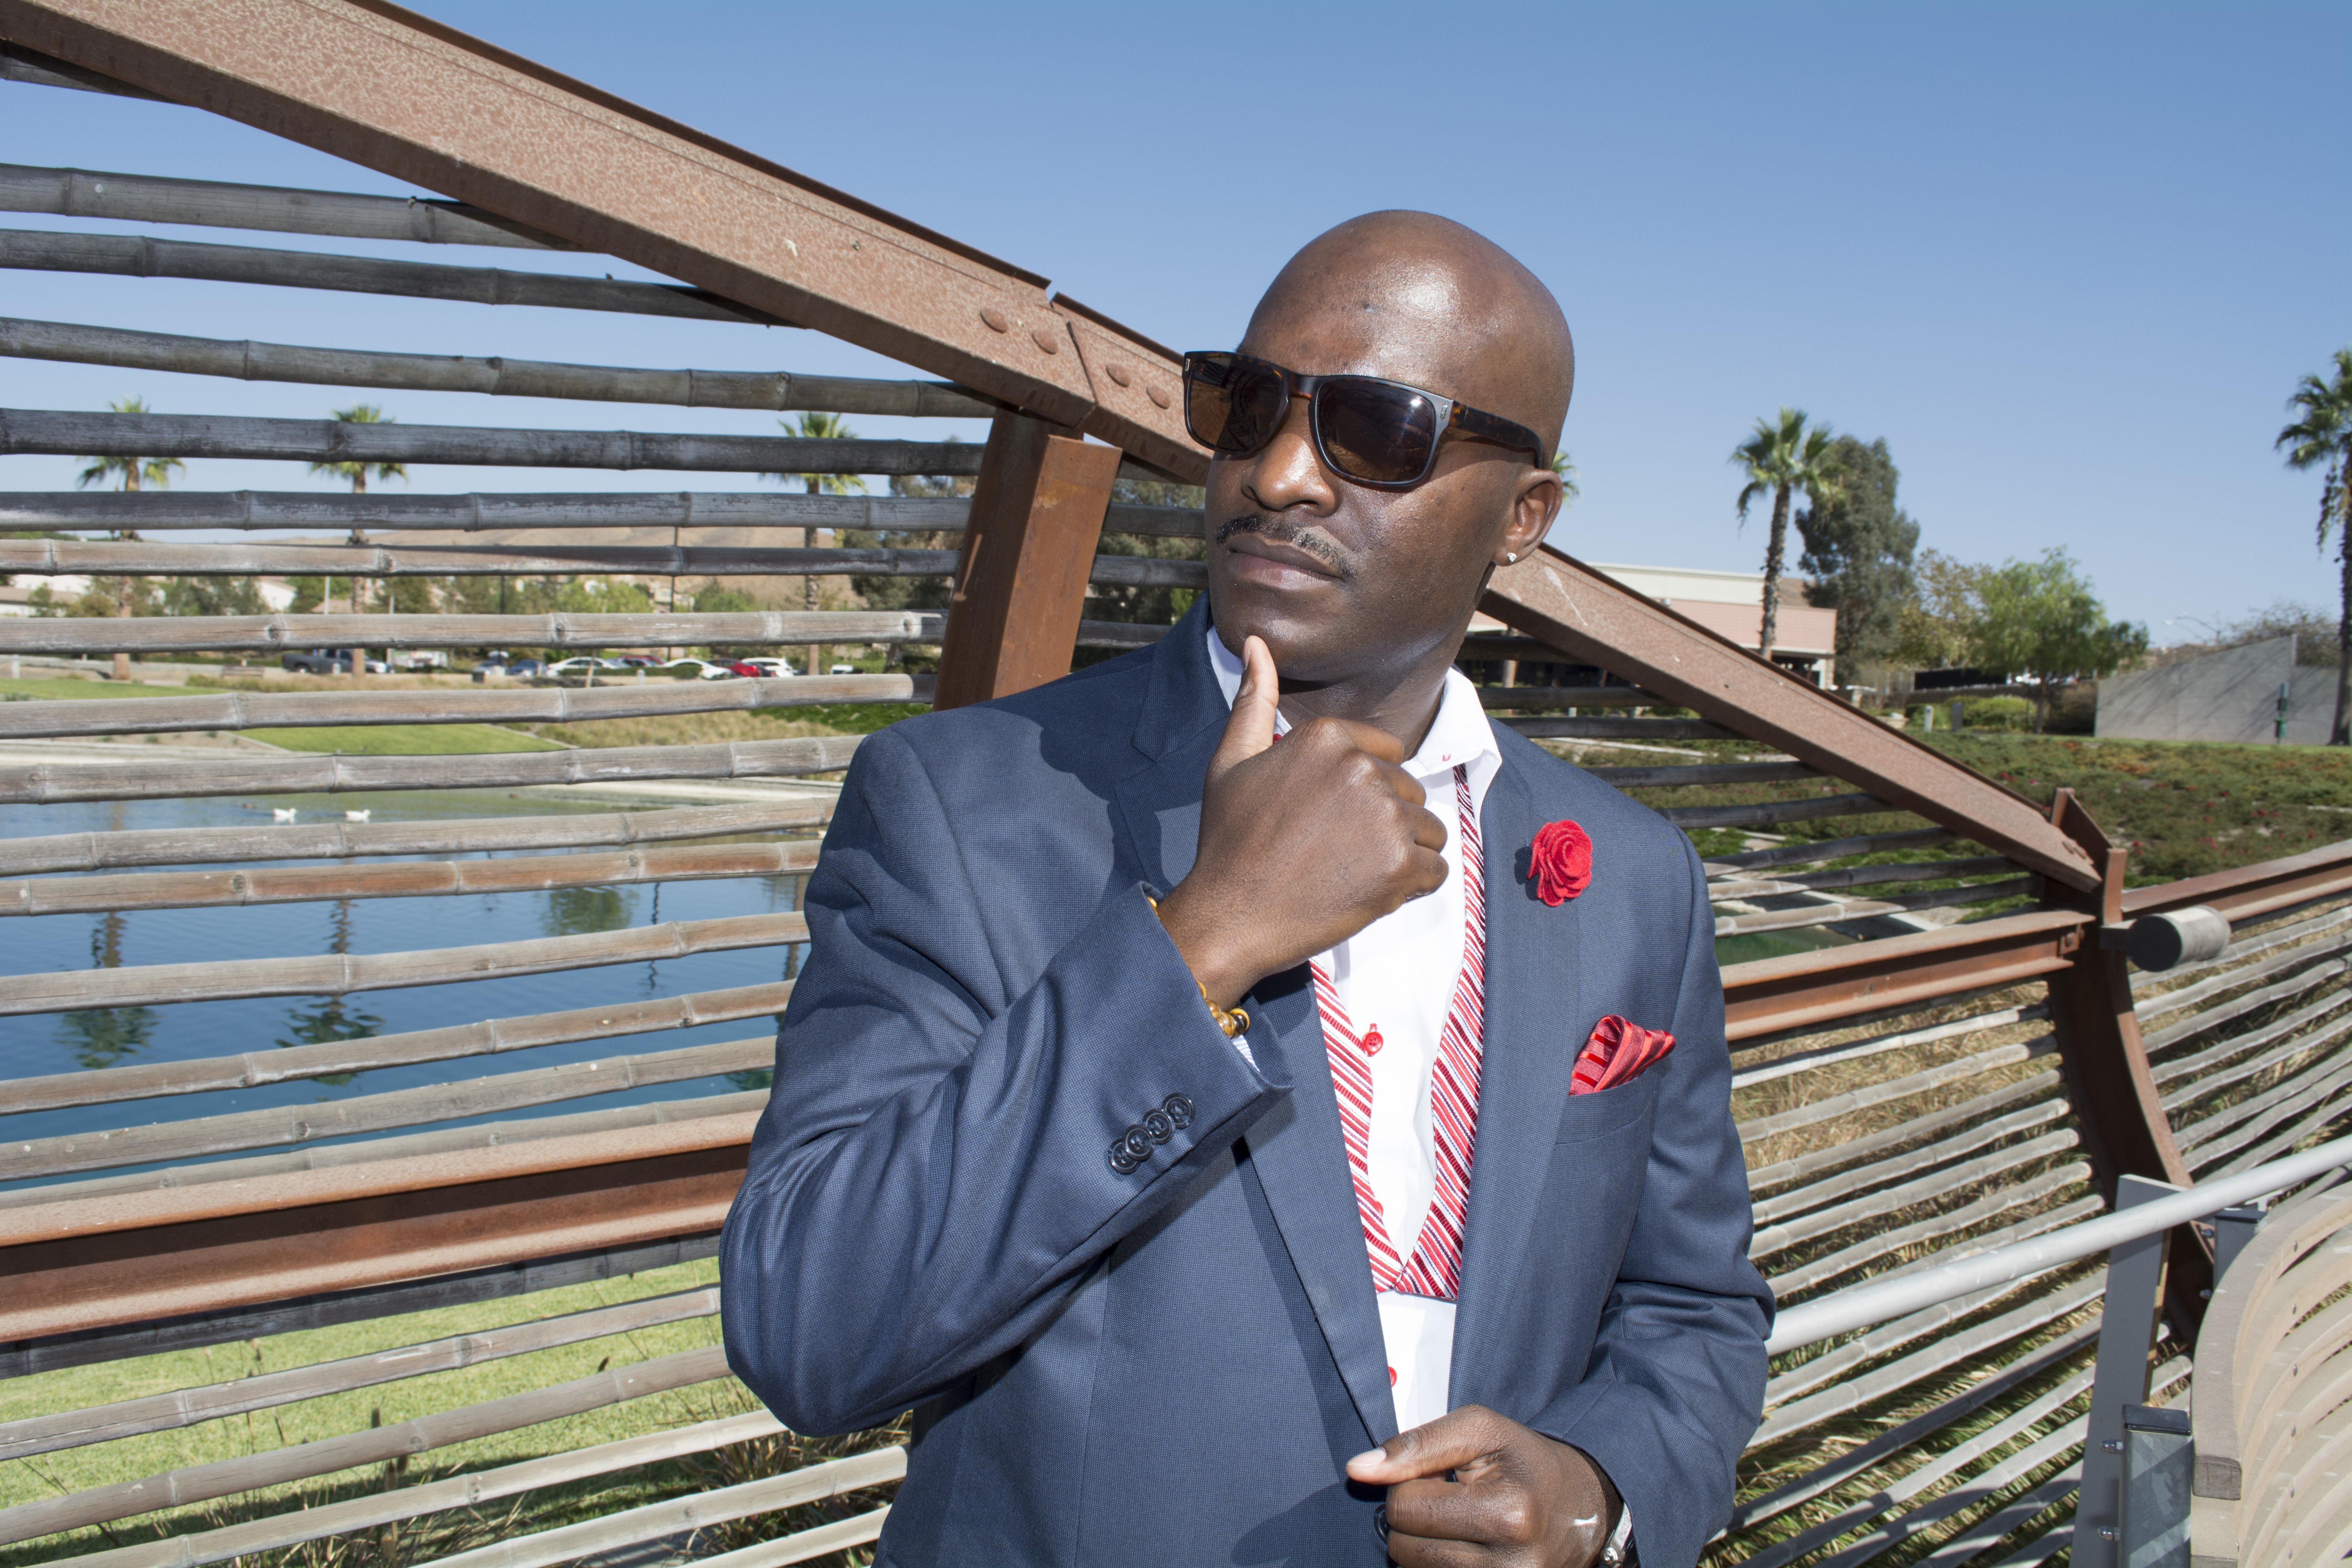
suit, male, thinking, model, young, color, tie, fashion, men, sunglasses, elegant, handsome, good looking, bold, black skin, construction worker